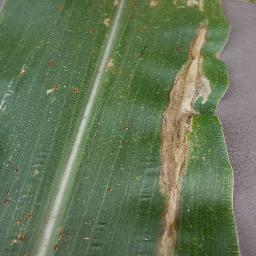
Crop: corn
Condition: (maize)_northern_blight